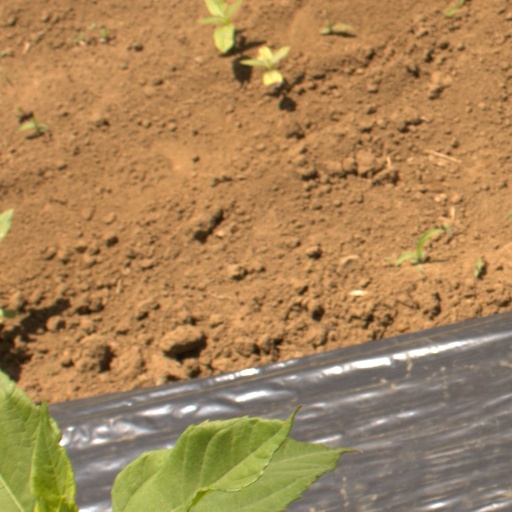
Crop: Jerusalem artichoke